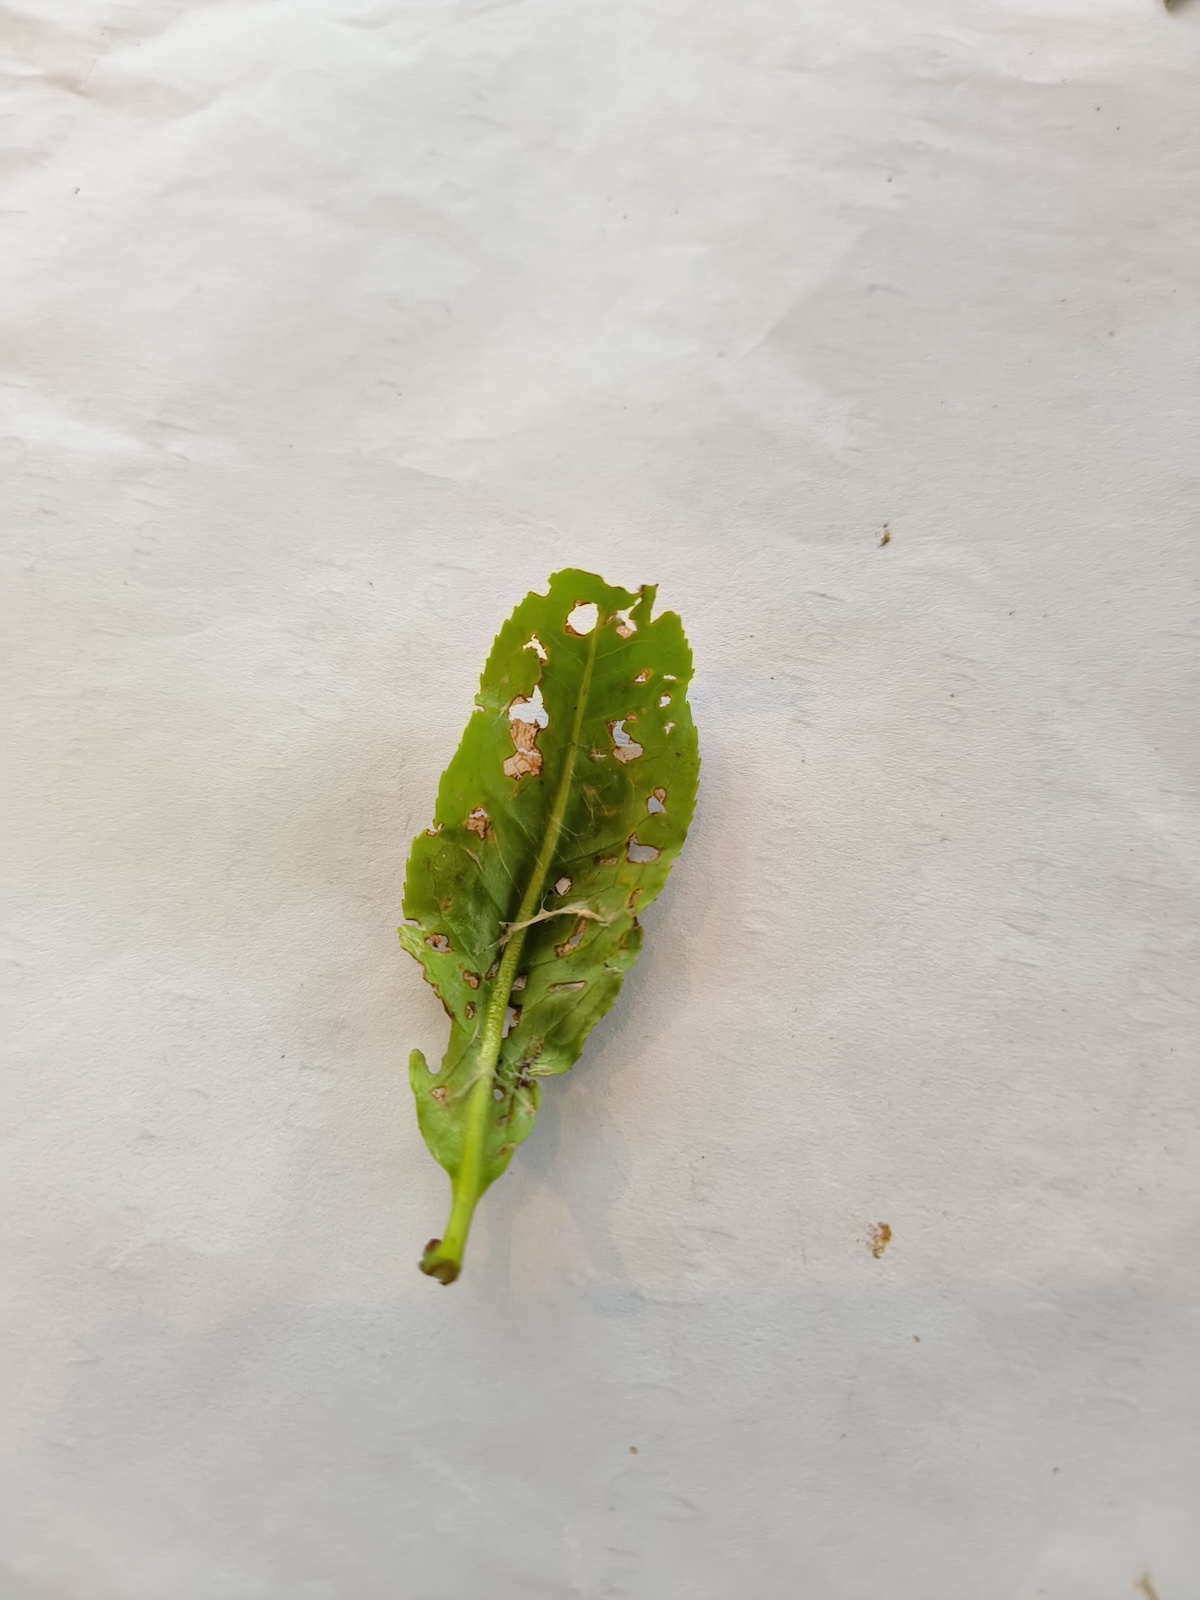
Label: Green mirid bug